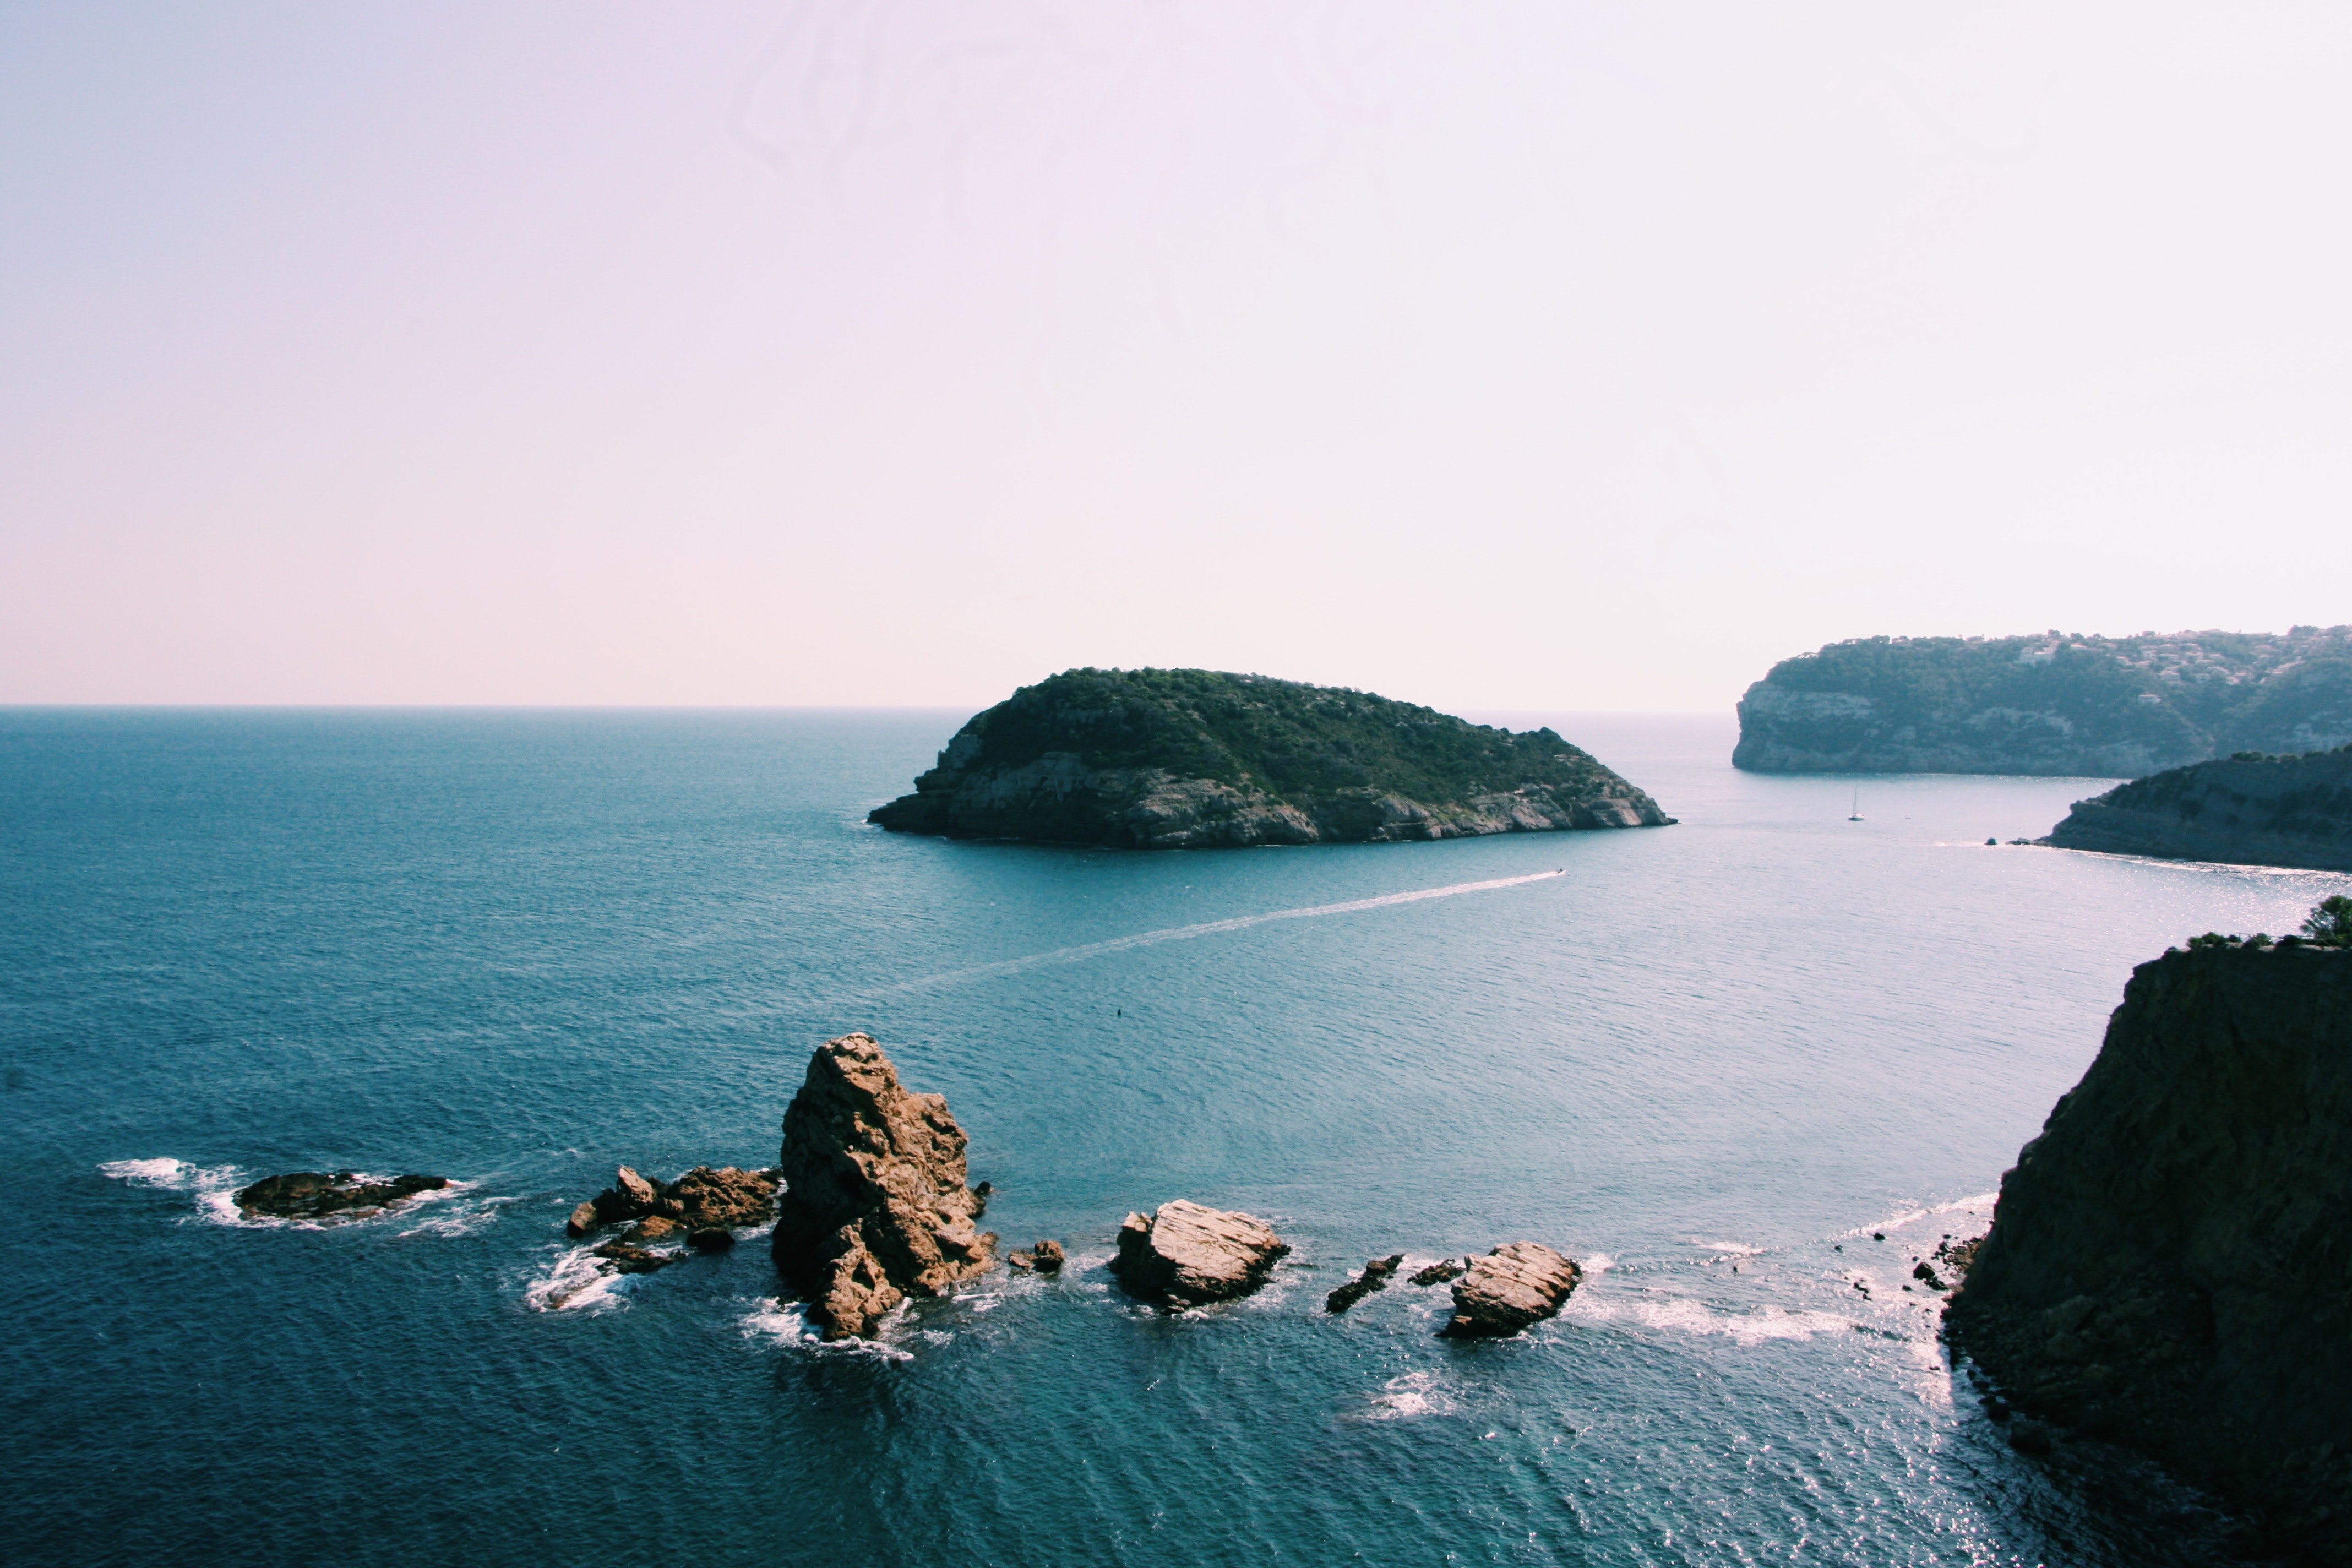
body of water, sea, coast, coastal and oceanic landforms, ocean, rock, headland, promontory, natural landscape, sky, horizon, islet, bight, water, skerry, bay, shore, island, beach, calm, cape, klippe, cliff, landscape, sound, inlet, cove, vacation, formation, archipelago, tourism, tropics, hill, stack, mountain, terrain